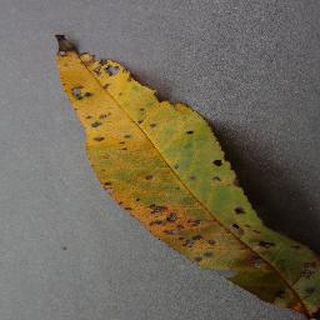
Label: peach_bacterial_spot